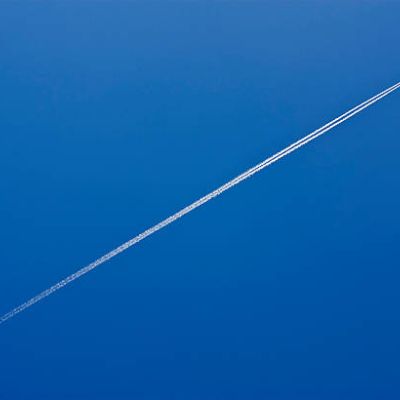
Cloud type: Contrail (Ct)